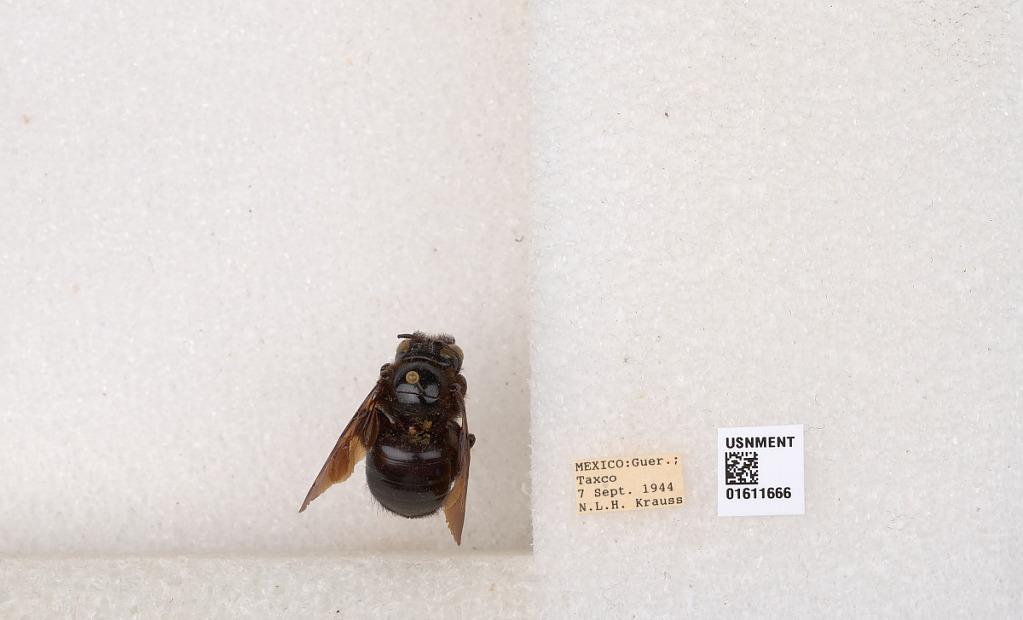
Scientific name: Xylocopa
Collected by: N. Krauss
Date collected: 1944-9-7
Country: Mexico
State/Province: Guerrero
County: Taxco de Alarcon
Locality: Taxco